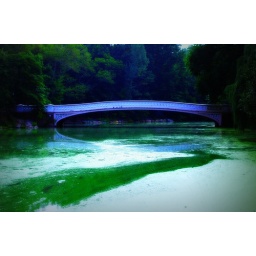
bridge over green